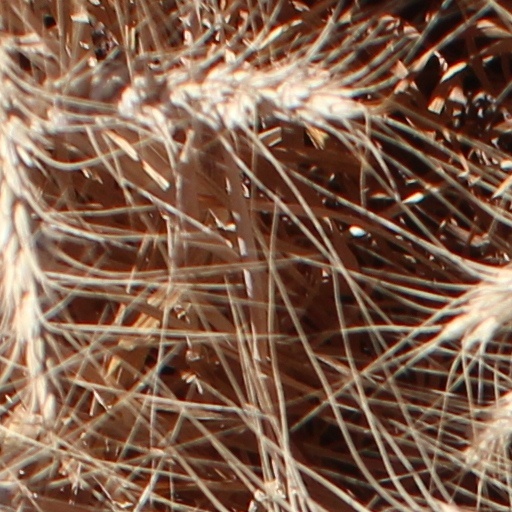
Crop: wheat